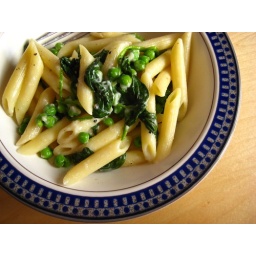
Penne cooked in milk, water and butter, with peas, spinach, 6 yr. old white cheddar and parmesan. Dude.